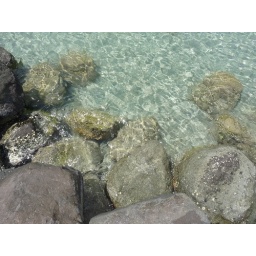
rocks in water